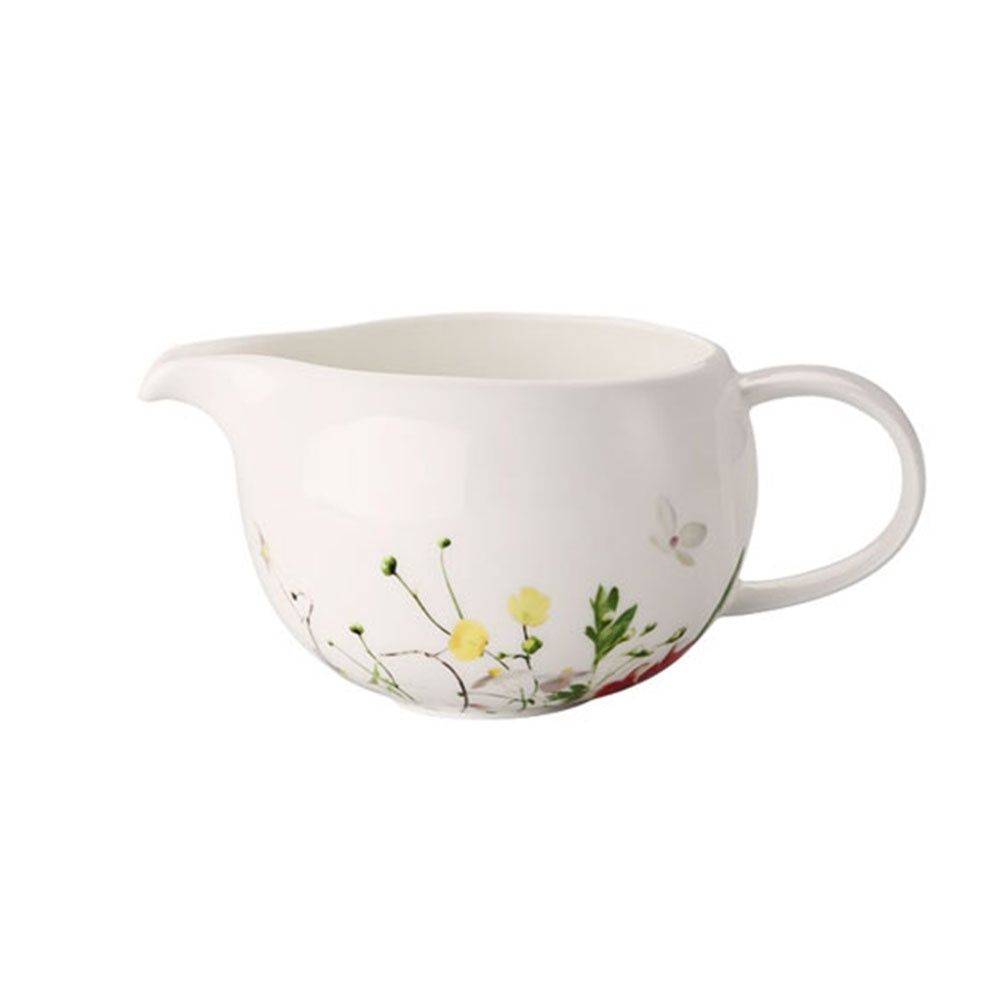
Cremiera din portelan, Brillance Fleurs Sauvages by Regula Studli - ROSENTHAL
Cremiera din portelan, 320 ml, Brillance Fleurs Sauvages - Rosenthal Descoperiti aici >>> intreaga colectie serviciu de masa Brillance Fleurs Sauvages , Rosenthal Designul Fleurs Sauvages are la baza florile inflorite, zumzetul insectelor, al frunzelor delicate si al ierbii reci, oferind impresia generala a unei plimbari in paradisul verii. Inspirat de armonia glorioasa a diferitelor plante dintr-o pajiste de flori, designerul elvetian Regula Studli a venit cu un aranjament de flori salbatice si crengute delicate imprastiate la intamplare, formand un contrast izbitor intre frunzele verzi si florile albe. Cremiera din portelan Brillance Fleurs Sauvages este potrivita pentru a servi lapte pentru cafea, frisca lichida, smantana sau diverse alte tipuri de sosuri, intr-un stil sofisticat. Fie ca este vorba despre micul dejun sau despre servirea cafelei alaturi de prieteni, puteti accesoriza masa intr-un stil remarcabil folosind recipientul pentru lapte Rosenthal. Cremiera cu tematica florala poate fi o modalitate de exprimare a creativitatii. Estetica multicolora cu elemente inspirate din natura este perfecta pentru a crea buna dispozitie si a completa o atmosfera placuta la masa. Detaliile prelucrate cu atentie si pasiune transforma recipientul pentru servirea laptelui intr-o piesa remarcabila. Imbinarea dintre design si functionalitate face ca vasul sa fie un cadou foarte inspirat pentru o persoana draga. Cremiera Rosenthal poate fi oferita cu succes la ocazii speciale precum logodna, nunta sau inaugurarea unei case. Accesorizati masa intr-un stil sofisticat folosind cremiera din portelan, 320 ml, Brillance Fleurs Sauvages - Rosenthal!
Brand: Rosenthal
Category: Home & Garden > Kitchen & Dining > Tableware > Serveware > Sugar Bowls & Creamers > Sugar Creamers